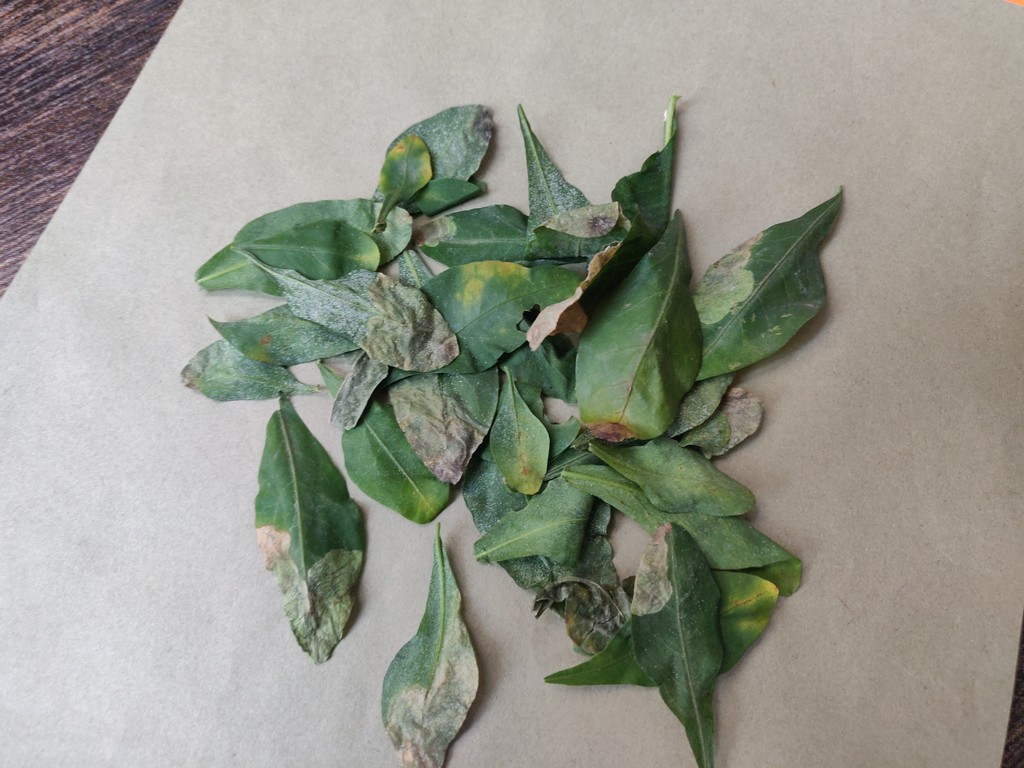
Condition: Unhealthy
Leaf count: multiple
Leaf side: unknown